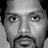
Emotion: sad